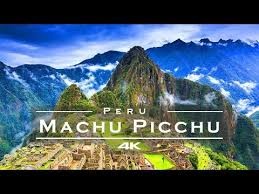
Landmark: Machu Picchu